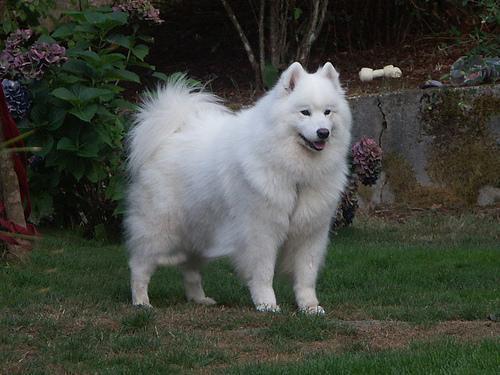
Samoyed